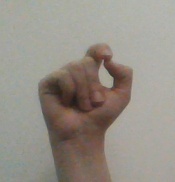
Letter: fa